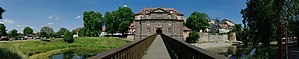
Breisach am Rhein / Geografi / Inddeling
:Image:Panno Breisach Rheintor.jpg